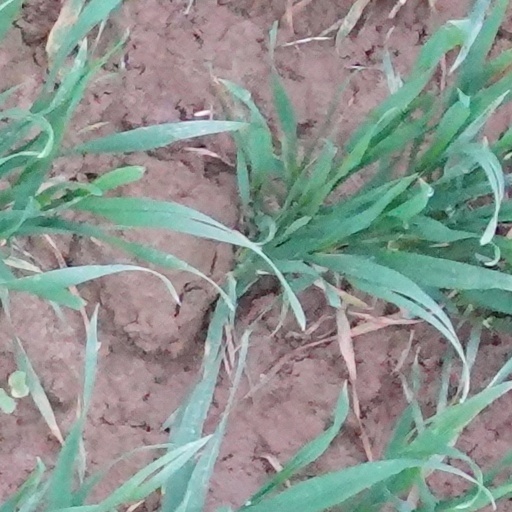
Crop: wheat